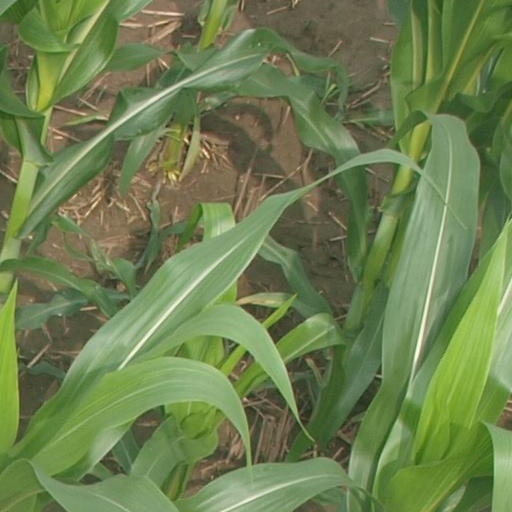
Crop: maize; corn